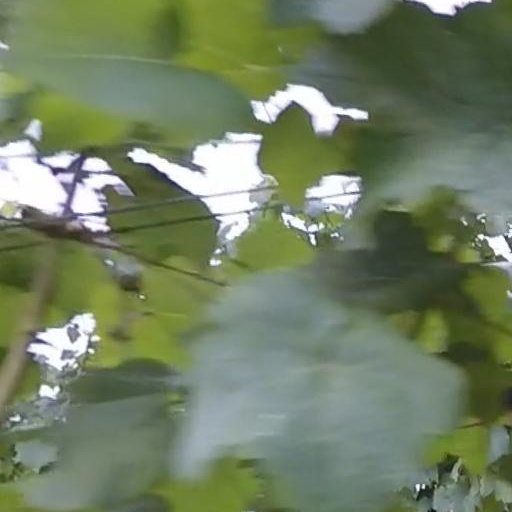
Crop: grape